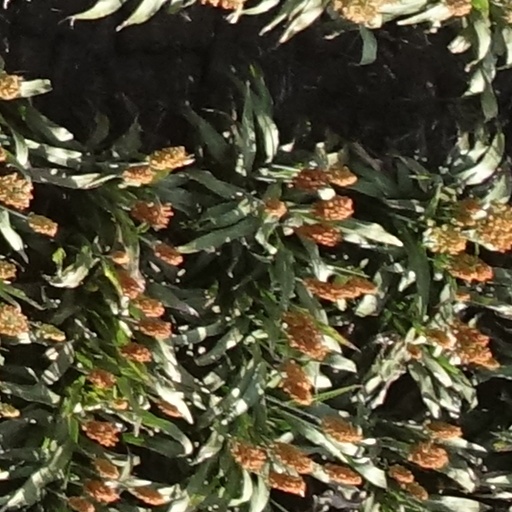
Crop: sorghum